Forward air control during the Vietnam War

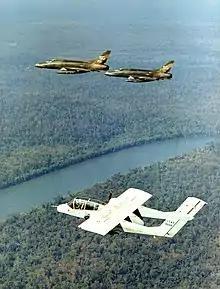
A U.S. Air Force North American OV-10A-30-NH Bronco in flight with two North American F-100C Super Sabres of the 136th Tactical Fighter Squadron

Forward air controllers (FACs) played a significant part in the Vietnam War from the very start. Largely relegated to airborne duty by the constraints of jungled terrain, FACs began operations as early as 1962. Using makeshift propeller-driven aircraft and inadequate radio nets, they became so essential to air operations that the overall need for FACs would not be completely satisfied until 1969. The FAC's expertise as an air strike controller also made him an intelligence source, munitions expert, communication specialist, and above all, the on-scene commander of the strike forces and the start of any subsequent combat search and rescue if necessary.